NBC Radio Network

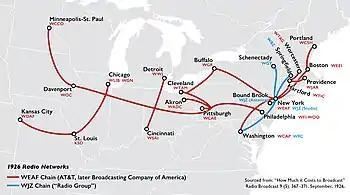
The WEAF (red) and WJZ (blue) chains in 1926

A few weeks after AT&T consolidated its radio operations into the Broadcasting Company of America subsidiary, it agreed to sell BCA's assets to RCA for approximately $1 million (equivalent to $ in ), a deal made public on July 22, 1926. This sale transferred ownership of WEAF to RCA; included was WEAF's network of 15 stations, plus an agreement by AT&T to make its telephone lines readily available for networking. In a separate deal, WCAP was sold to RCA on July 28, 1926, its broadcast hours ceded to time-share partner WRC three days later. "Variety" regarded the sale as an economical one for AT&T, as the WEAF chain generated an annual income of $500,000, with little hope of turning a profit, "which even an affluent corporation like (AT&T) takes into consideration". While the deal was criticized for granting RCA a monopoly on broadcasting, a charge RCA denied, then-Secretary of Commerce Herbert Hoover declined to publicly comment; Chief Radio Supervisor W. D. Terrell stated that neither he or anyone else in the Commerce Department had legal jurisdiction to reject the deal inasmuch as they could not prevent a store from selling bread or meat.